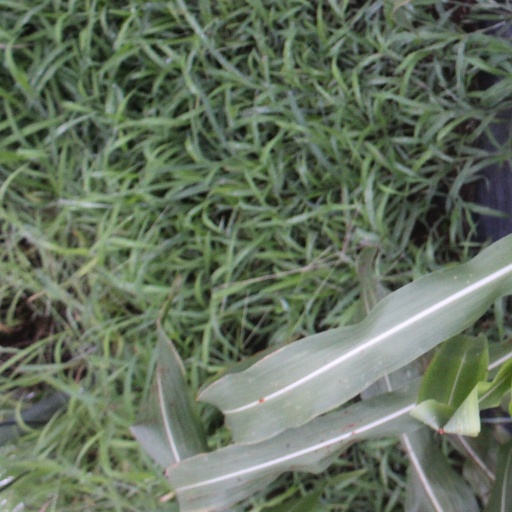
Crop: sorghum